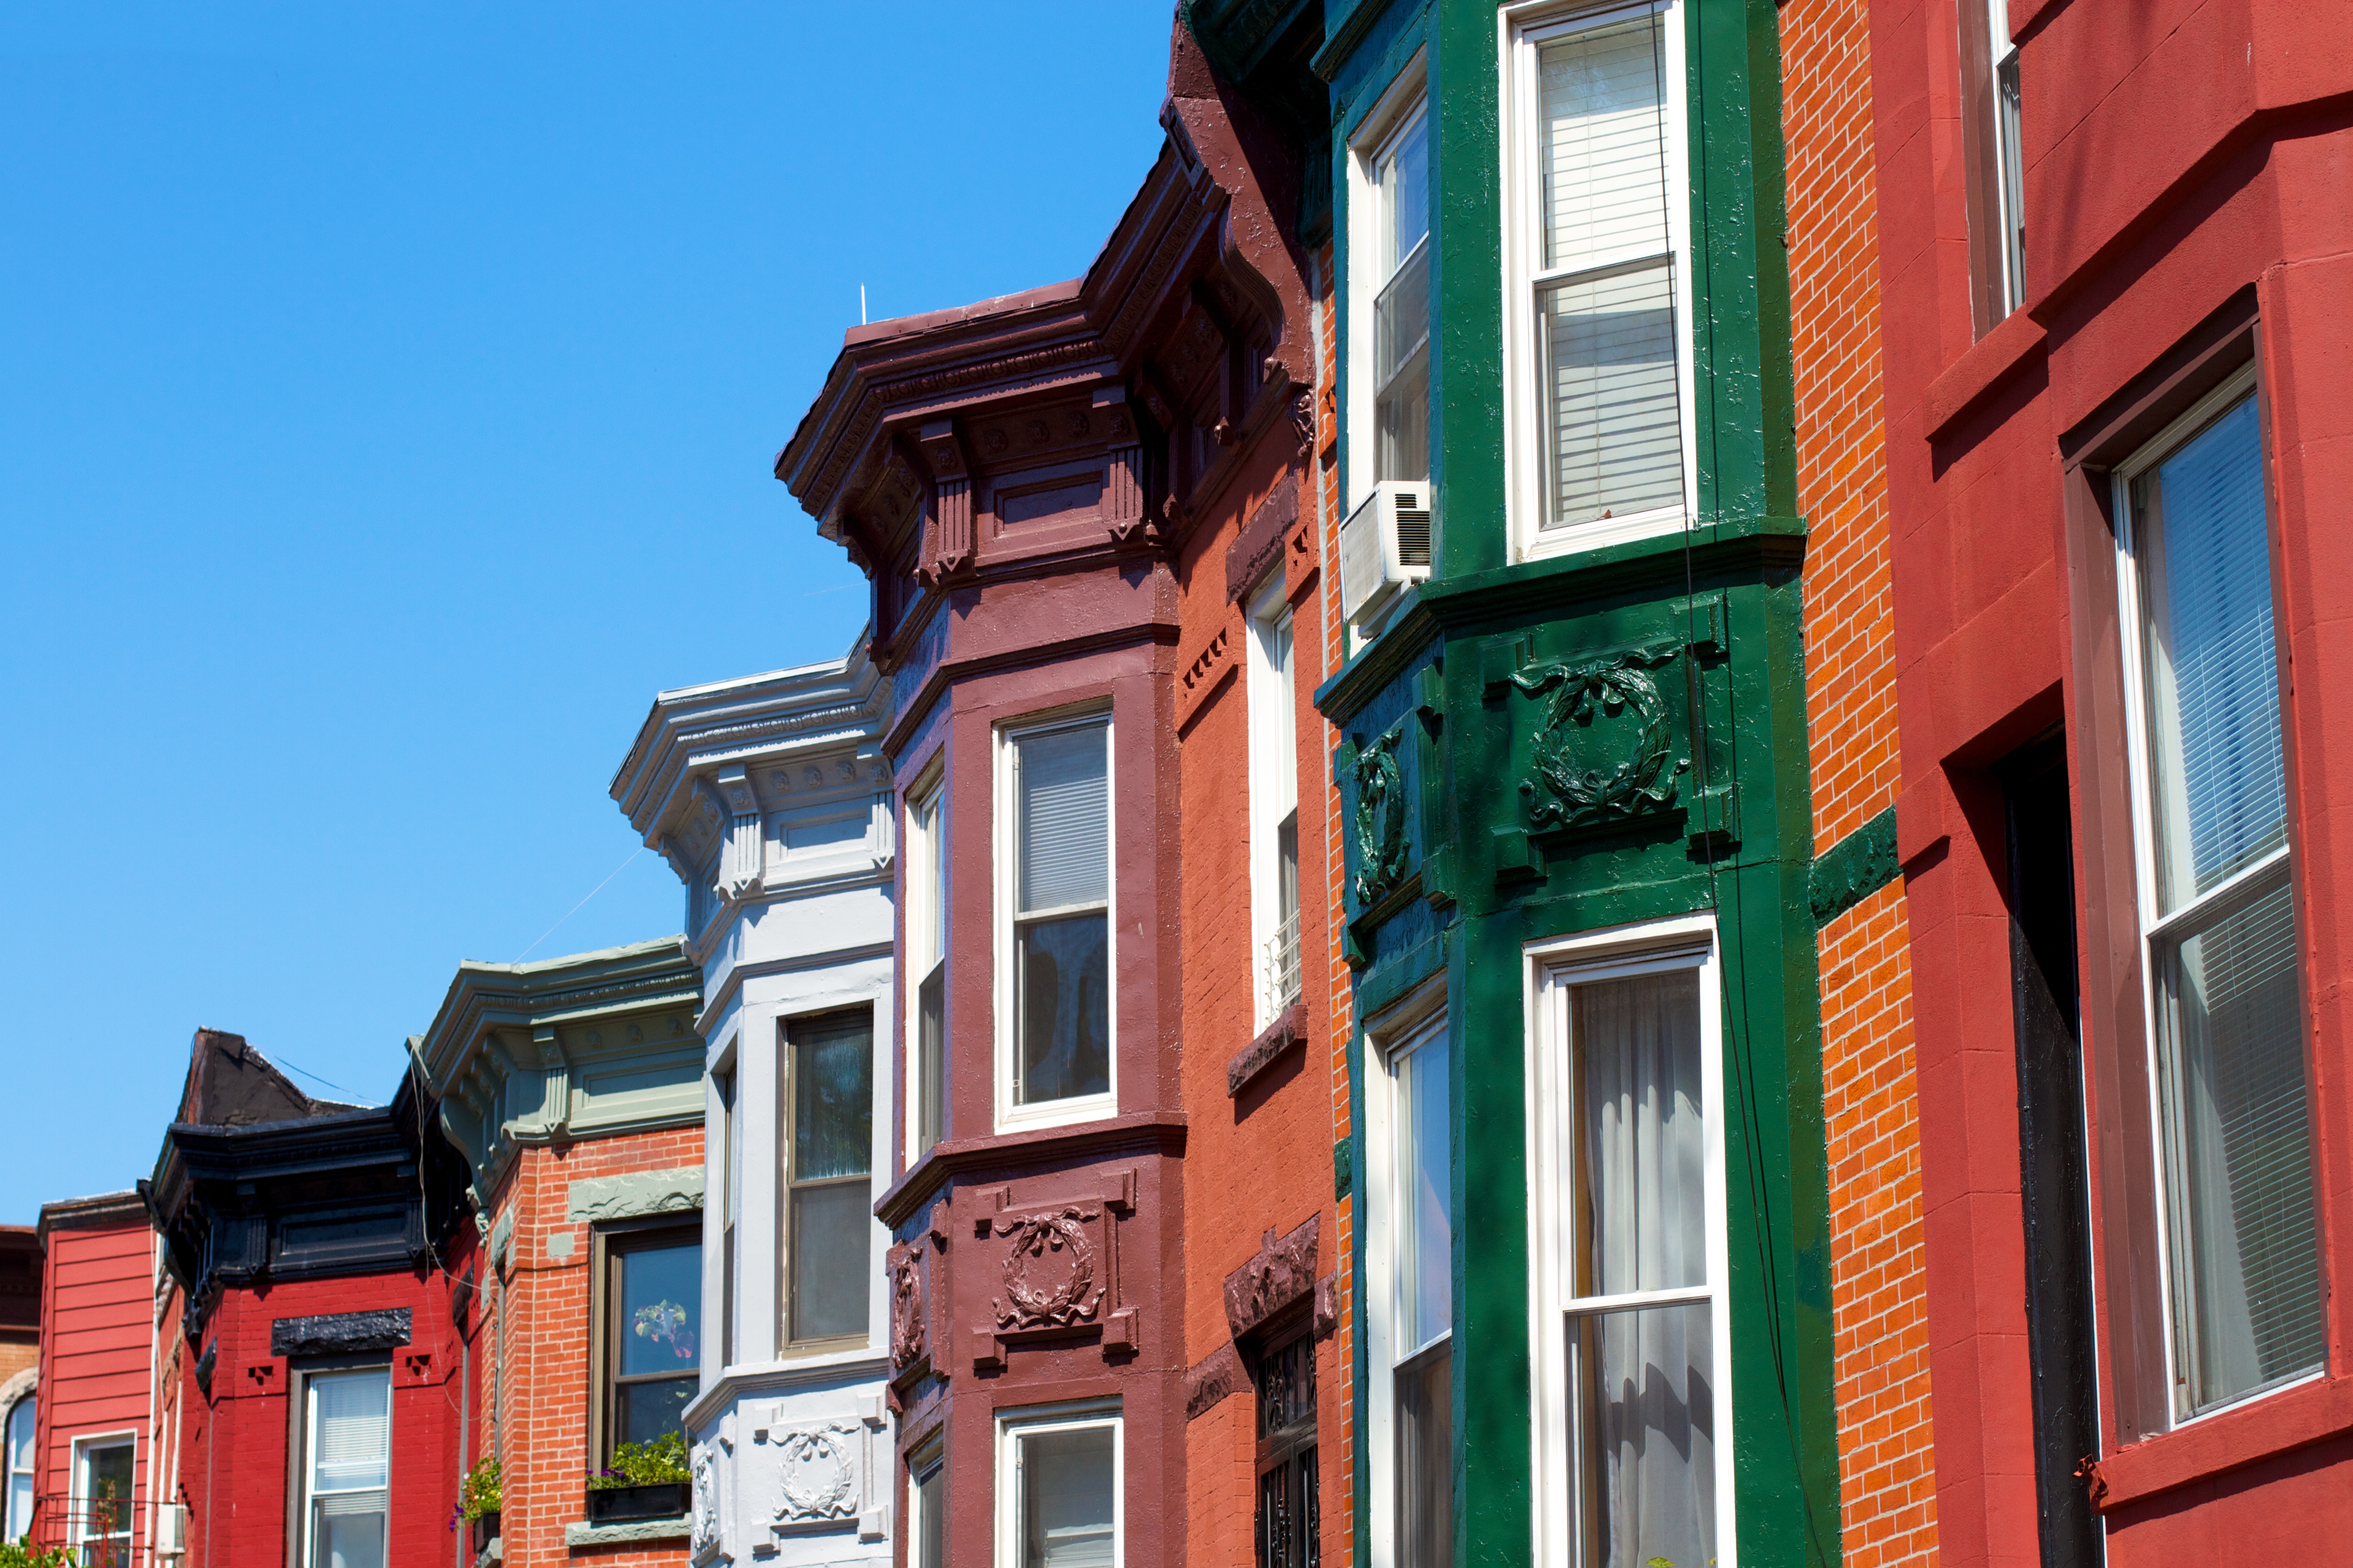
architecture, road, street, house, window, town, city, downtown, color, facade, neighbourhood, urban area, residential area, human settlement